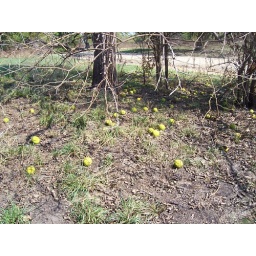
Osage Orange (Bois 'arc) trees in the front yard of the plantation house site.